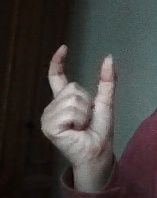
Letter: nun